Cetshwayo

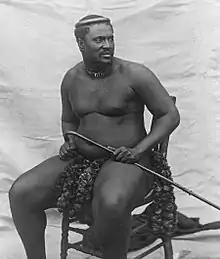
Cetshwayo 1875.

Mpande died in 1872. His death was first concealed to ensure a smooth transition; Cetshwayo was installed as king on 1 September 1873. Sir Theophilus Shepstone, who annexed the Transvaal to the Cape Colony, crowned Cetshwayo. Shepstone eventually turned on the Zulus, as he felt he was undermined by Cetshwayo's skillful negotiations for land area and compromised by encroaching Boers, as well as the fact that the Boundary Commission established to examine the ownership of the land in question had dared to rule in favour of the Zulus. The report was subsequently buried.